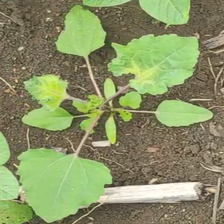
Weed species: Little_Mallow(Malva parviflora)